Biswa Ranjan Nag

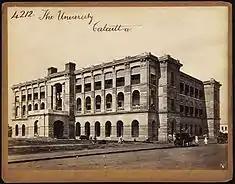
Nag completed his master's degree and served as faculty in the University of Calcutta's Institute of Radiophysics and Electronics (IRE).

Born on 1 October 1932 to Sailabala and Satyaranjan Nag at Comilla, a city along the Dhaka-Chittagong Highway in the undivided Bengal of the British India (presently in Bangladesh), B. R. Nag did his graduate studies at Presidency College, Calcutta, during 1949–51 and earned a master's degree in technology (M.Tech.) from the Institute of Radiophysics and Electronics (IRE) at the Rajabazar Science College campus of the University of Calcutta in 1954. He started his career in 1956 as a faculty member at IRE and simultaneously pursued doctoral studies, mentored by Arun K. Choudhury. In between, he spent one year at the University of Wisconsin, obtaining an MS in 1959. Mr. Nag returned to Calcutta to resume his doctoral work, and earned his PhD in 1961. Continuing his teaching career, he became a full professor in 1968. Further research earned him a Doctor of Science degree from Calcutta University in 1972. He served out his regular academic career at the university and continued his association past his superannuation in 1997 as its Sisir Kumar Mitra professor. In between, he also served as a Commonwealth visiting professor at Bangor, Gwynedd.